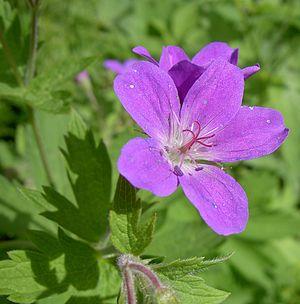
Le Géranium des bois est une plante herbacée vivace de la famille des Géraniacées.